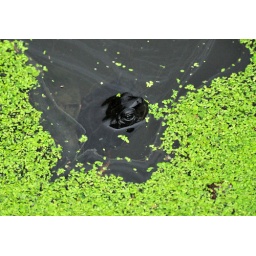
This turtle was big ! It was swimming around eating the duckweed.